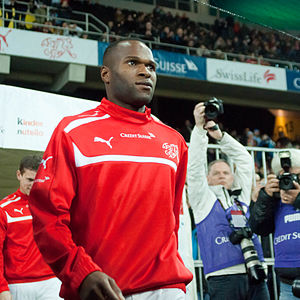
Innocent Emeghara
Emeghara med det Schweiz' fodboldlandshold i 2012
Innocent Emeghara er en Schweizisk fodboldspiller, der til dagligt spiller for Ermis Aradippou FC i den bedste cypriotiske række. Han har tidligere optrådt for Grasshoppers og tidligere Serie A klubber, Livorno og Siena.